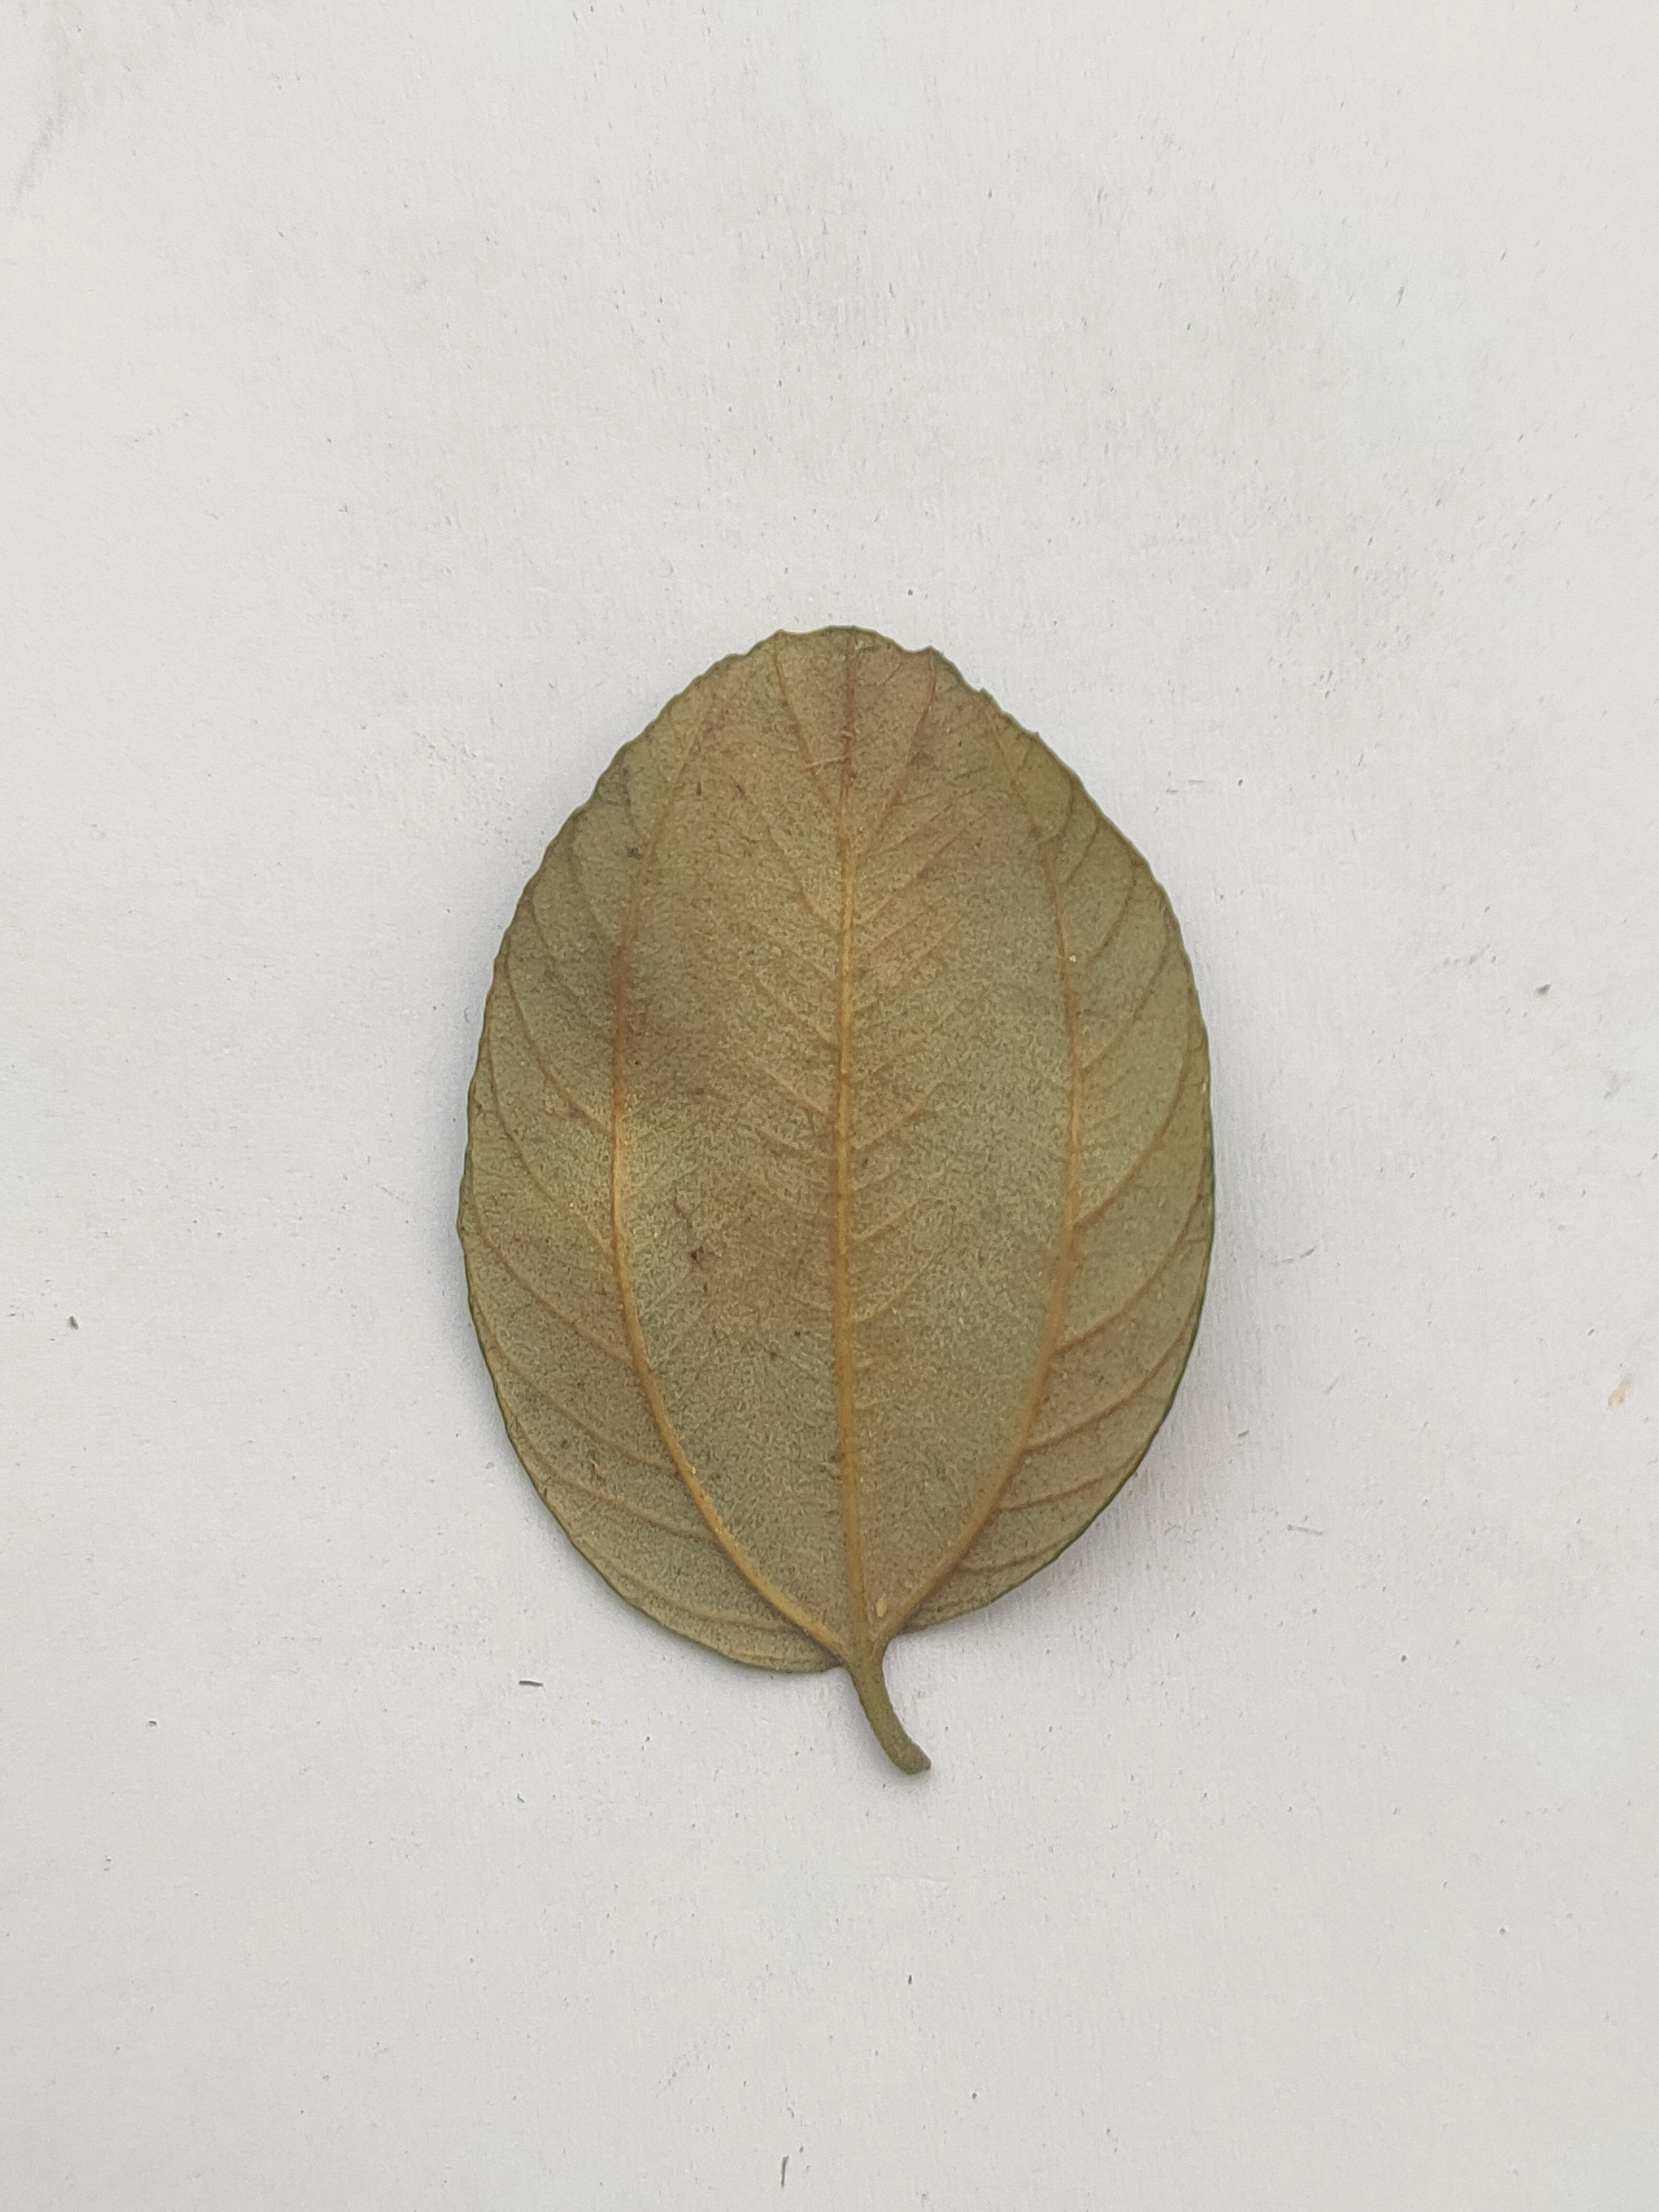
Leaf variety: Plum